Waru (manga)

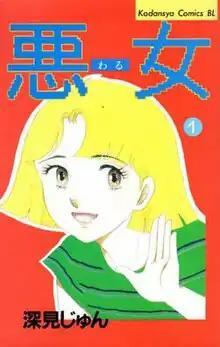
Cover of the first volume

The manga was published in Kodansha's semimonthly manga magazine "Be Love" from 1988 to 1997. In 1991 manga has win 15th Kodansha Manga Award in general category. Manga was collected in thirty-seven tankōbon volumes. The first volume was released on July 13, 1989 and last on July 11, 1997.